Thomas G. Stemberg

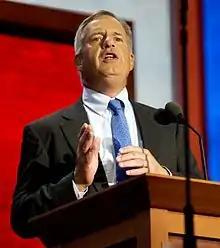
Stemberg speaking at the 2012 RNC

Stemberg, a political supporter of Mitt Romney since Romney ran for the U.S. Senate in 1994, spoke on Romney's behalf at the 2012 Republican National Convention. Stemberg encouraged Romney to make healthcare more accessible, which led Romney to reform healthcare in the commonwealth.